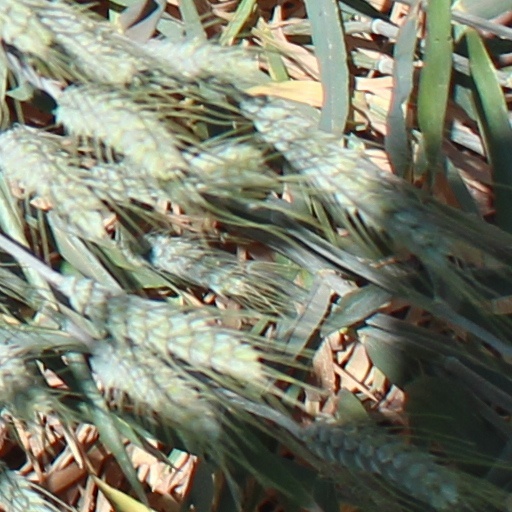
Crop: wheat